Charlotte Moore Sitterly

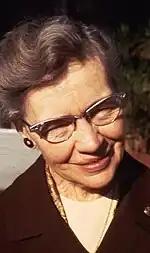
Portrait of Charlotte Moore Sitterly

On the recommendation of her mathematics professor at Swarthmore, John. Miller, Moore obtained a job at the Princeton University Observatory working for Professor Henry Norris Russell as a human computer carrying out calculations needed to use photographic plates in determining the position of the Moon. While working for Russel, Moore initially felt nervous about her inexperience, but over time her interest in astrophysics began to blossom. Russell and Moore researched binary stars and stellar mass, and published extensively on the subject over the years of their collaboration. Her research included an effort to classify 2500 stars based on their spectra.